Mount McLoughlin

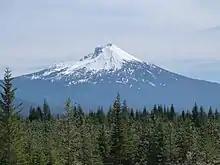
Mount McLoughlin from the north

Little was known about Mount McLoughlin's geology until the 1970s. Much of what is known today comes from LeRoy Maynard of the center for Volcanology at the University of Oregon. His work established that the volcano was built over three eruptive phases, each with their own eruption types. James Smith from the United States Geological Survey expanded on Maynard's findings, producing a map of the McLoughlin region.